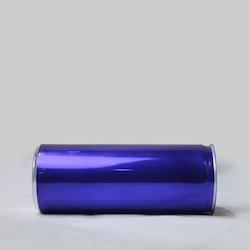
Label: metal